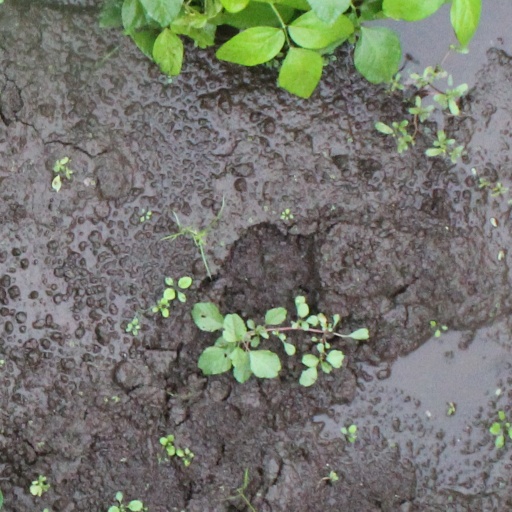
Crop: soybean